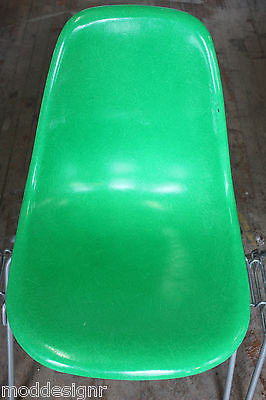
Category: chair